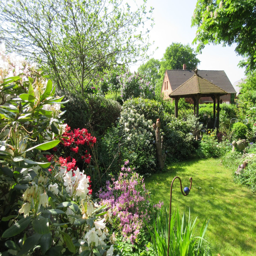
a landscaped with flower garden .